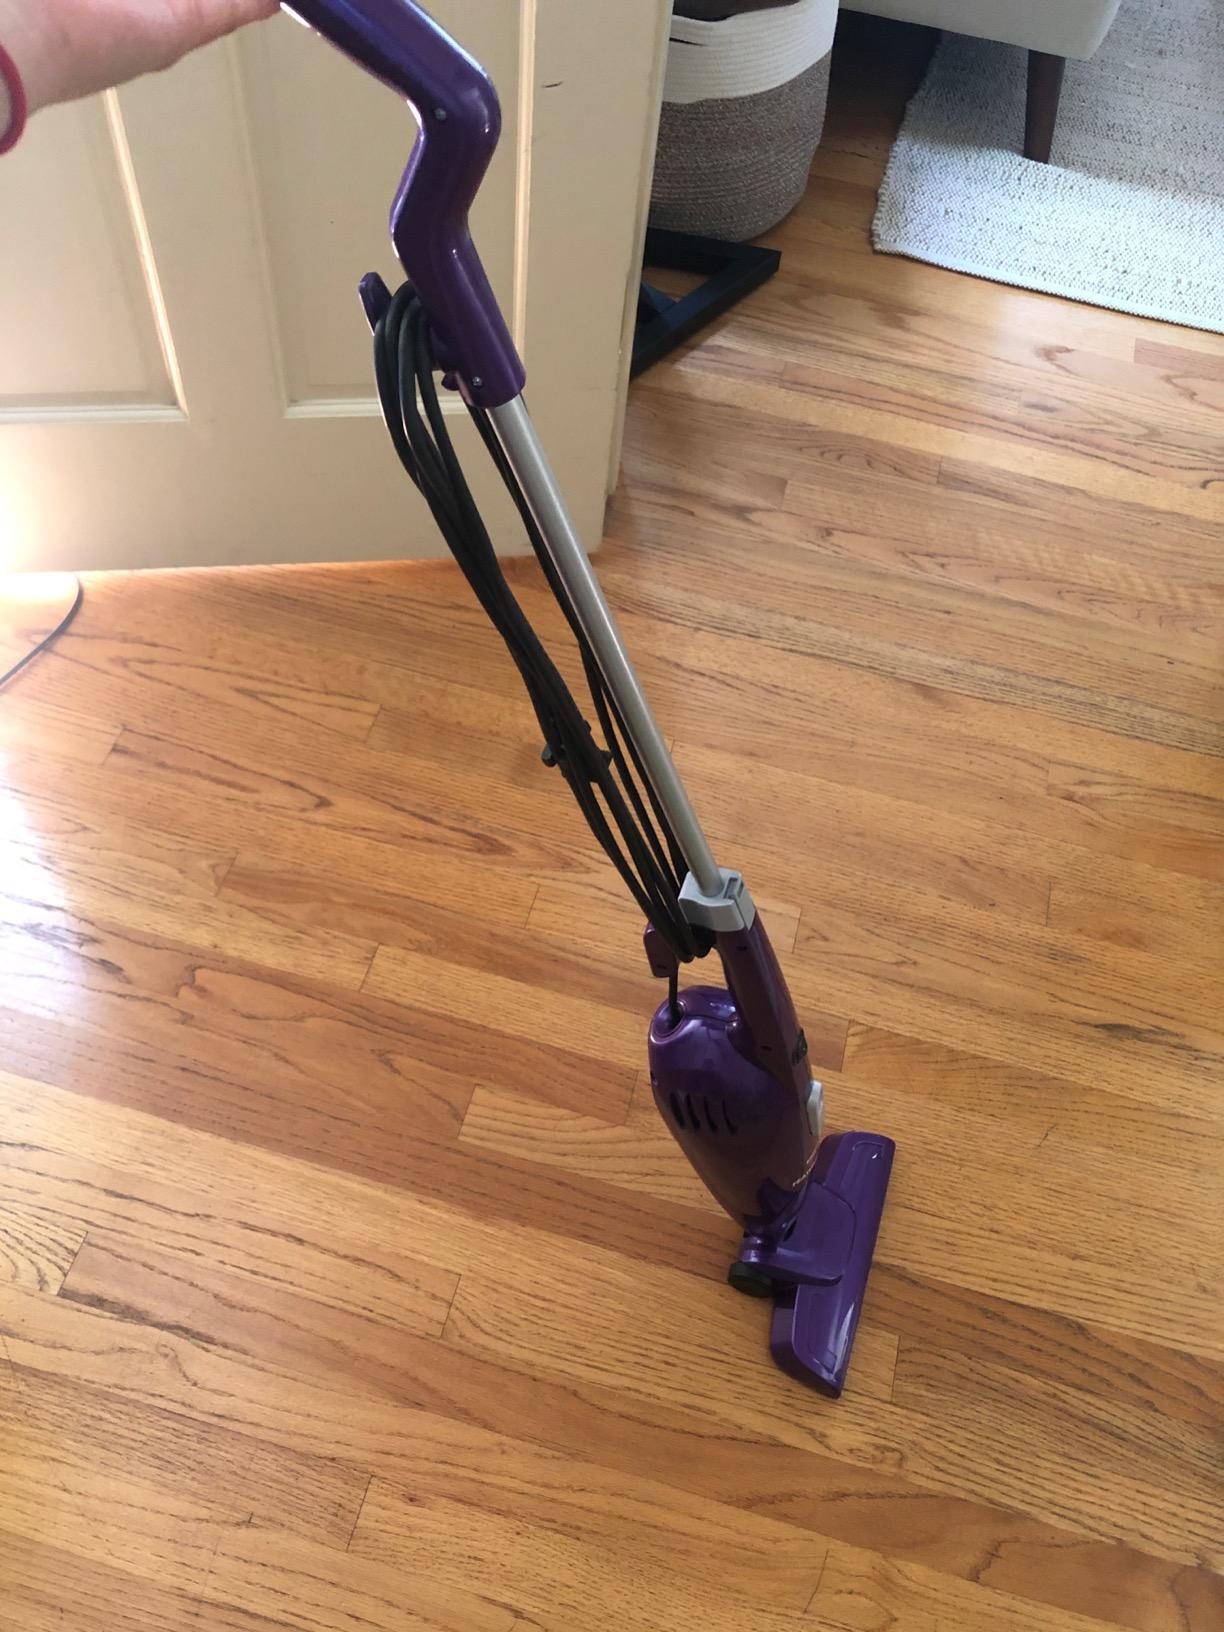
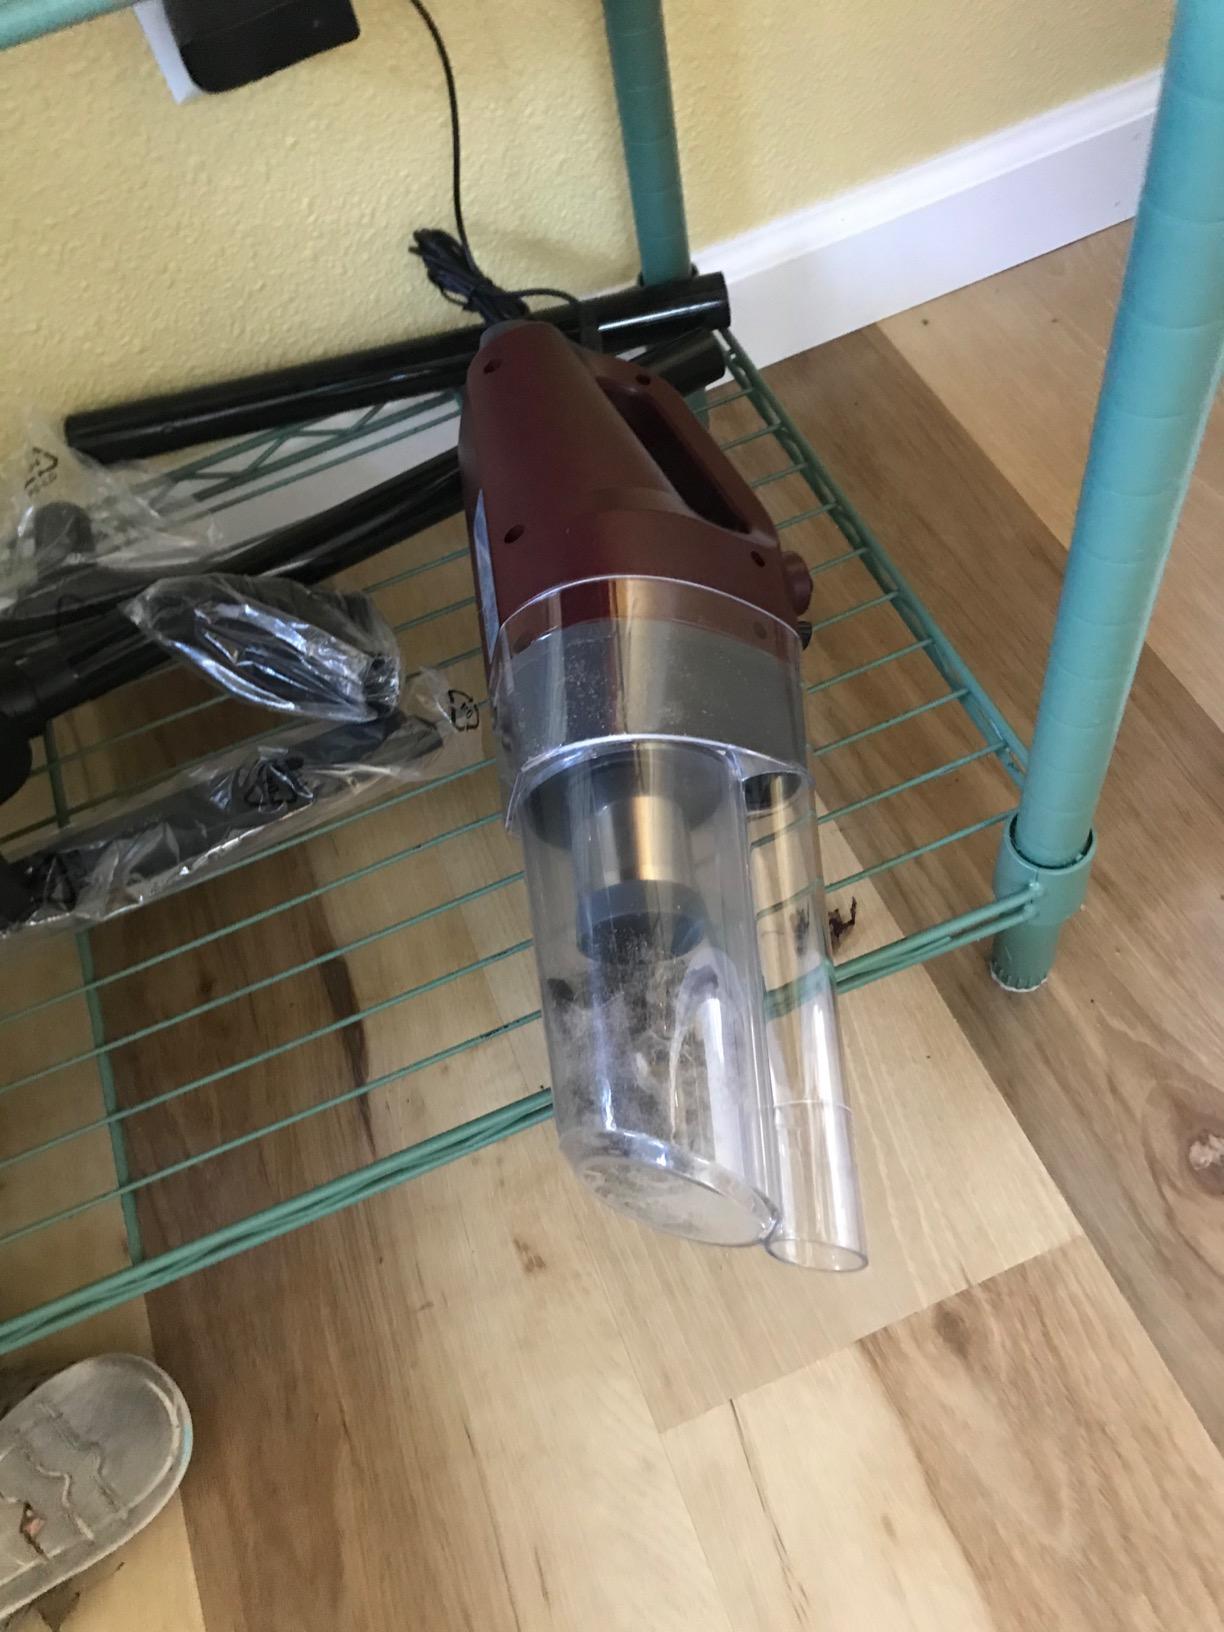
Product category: items_vacuum
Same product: no